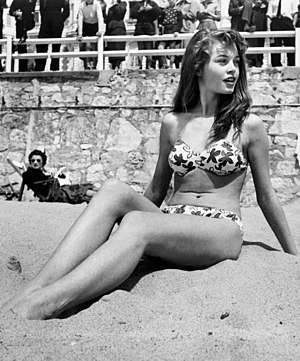
Brigitte Bardot / Filmkarriere
Brigitte Bardot ved Cannes Film Festival i 1953.
Brigitte Anne-Marie Bardot er en fransk skuespillerinde og dyreværnsforkæmper. Som sangerinde udgav hun i 1964 en LP.